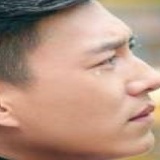
diễn viên Cận Đông